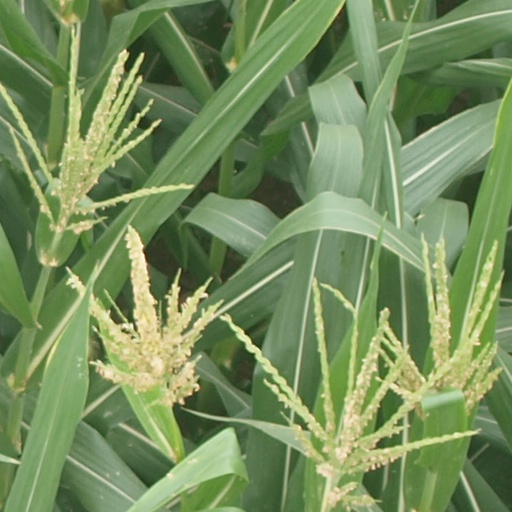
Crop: maize; corn